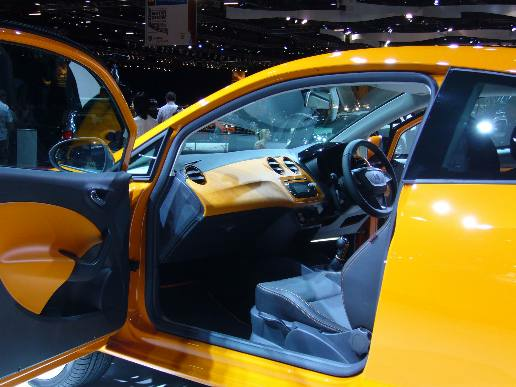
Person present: No